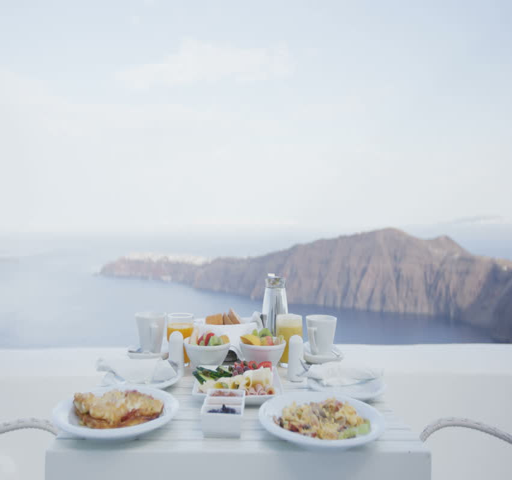
breakfast table romantic by the sea .